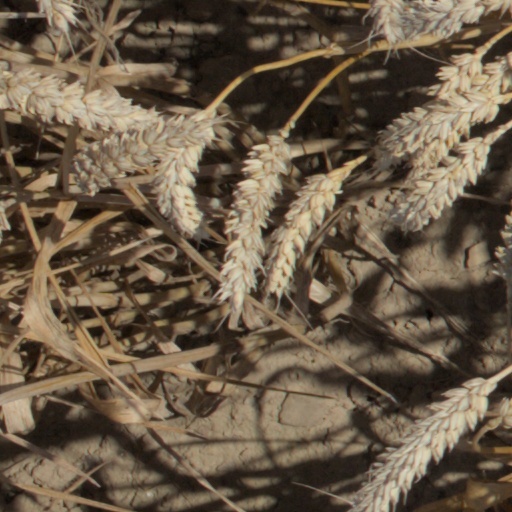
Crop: wheat